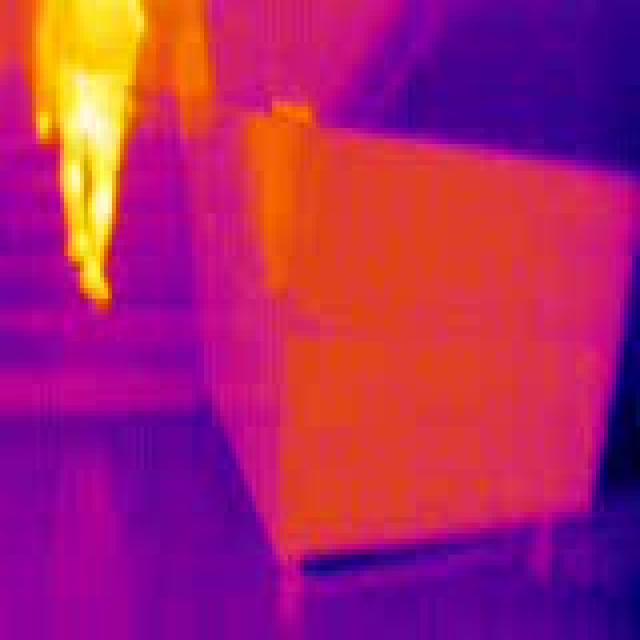
Detected objects:
label: person